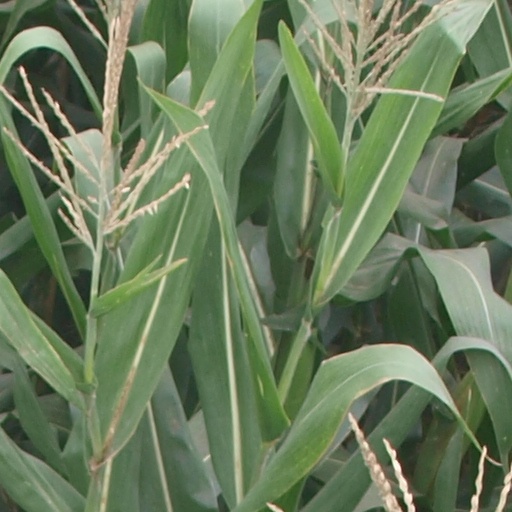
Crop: maize; corn